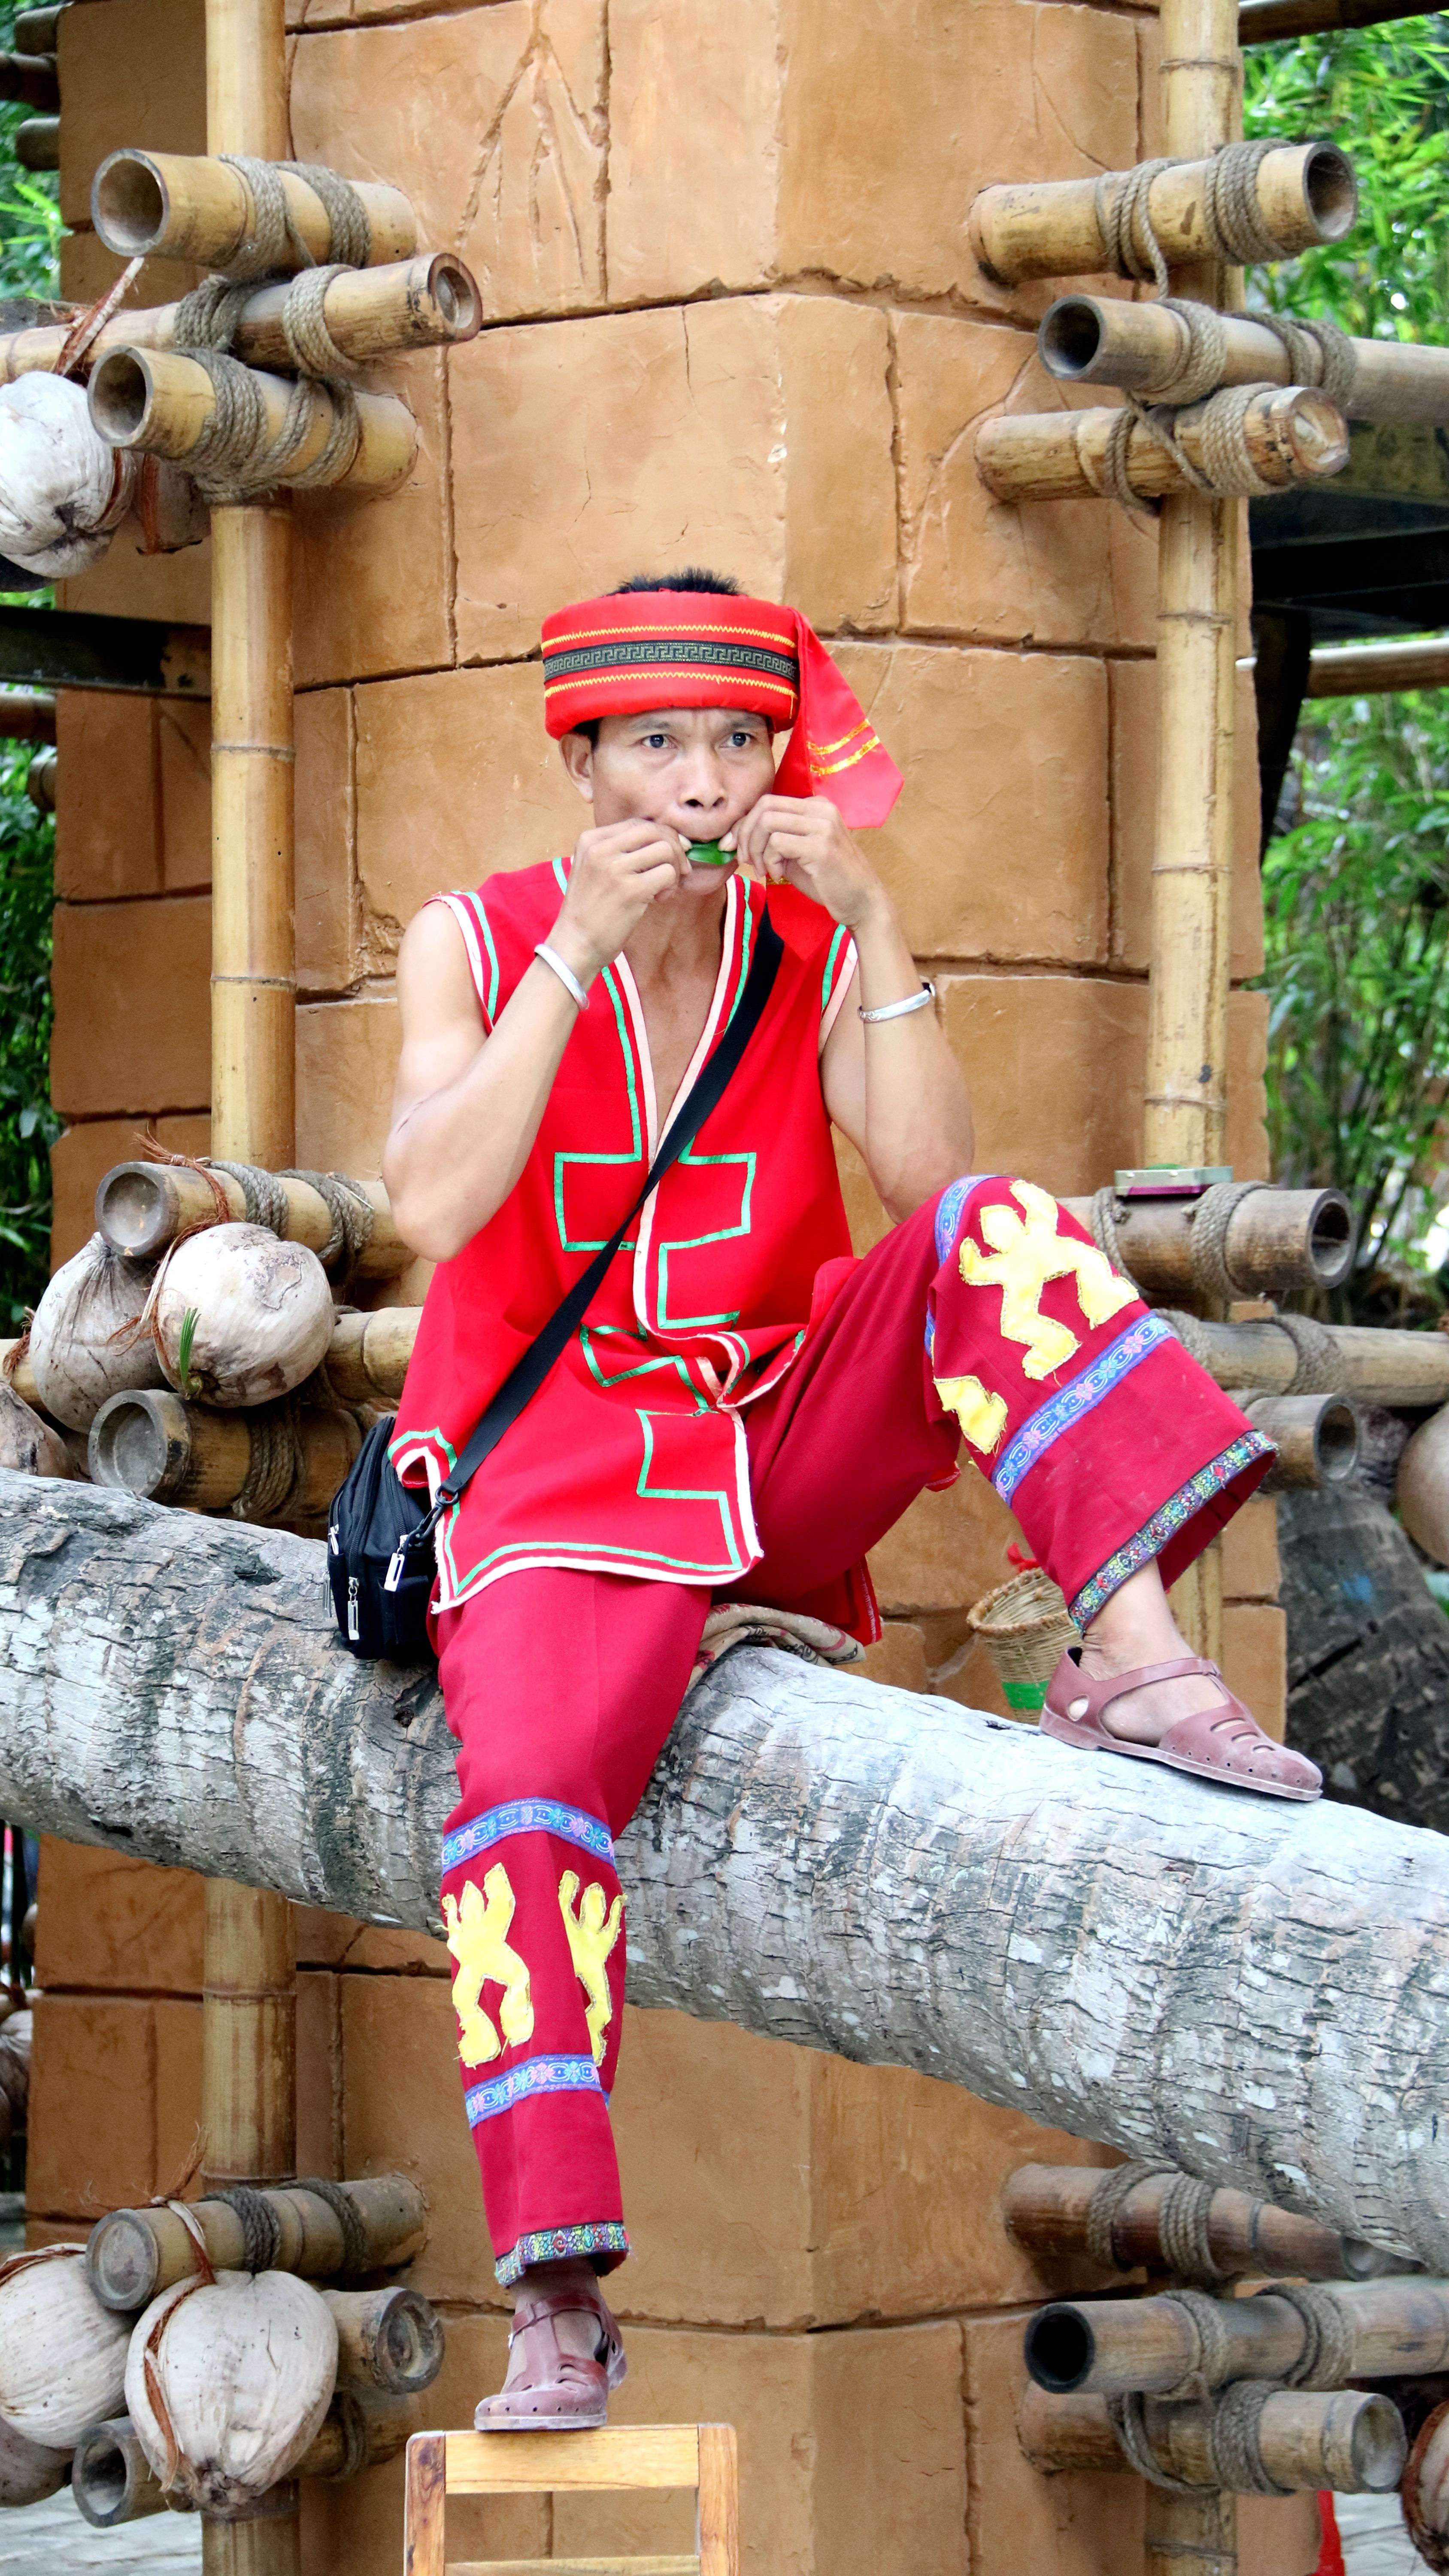
music, spring, clothing, lady, cosplay, culture, costume, musical instruments, aboriginal people, ancient wind, hainan island, love song